Diese Kaminskis

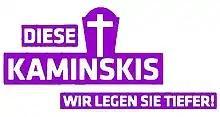

Diese Kaminskis is a German television series starring Nick Hein as part of a trio of three incompetent brothers who run a funeral parlour.